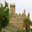
Label: castle